Zamenhof Day

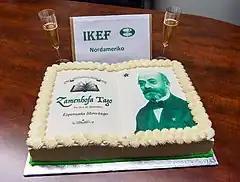
Cake at a Zamenhof Day celebration in Nova Scotia, Canada, 2019

Zamenhof Day (Polish: ), also called Esperanto Book Day, is celebrated on 15 December, the birthday of Esperanto creator L. L. Zamenhof. It is the most widely celebrated day in Esperanto culture. On this day, Esperantists hold information sessions and cultural gatherings to promote literature in Esperanto.